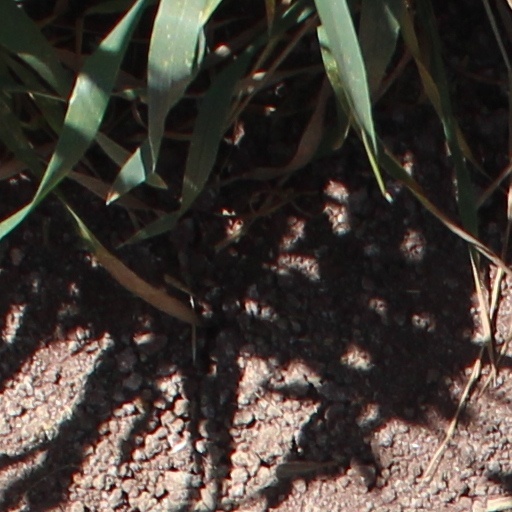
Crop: wheat